Middlesex Guildhall

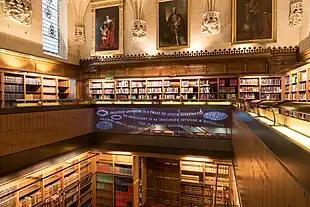
Justices' library in the Supreme Court building

The site on the south-western corner of Parliament Square was originally the belfry of Westminster Abbey. The first guildhall, designed as an octagon with a Doric portico by Samuel Pepys Cockerell, was built for the justices of the City and Liberty of Westminster and opened as the "Westminster Sessions House" or "Westminster Guildhall" in 1805.